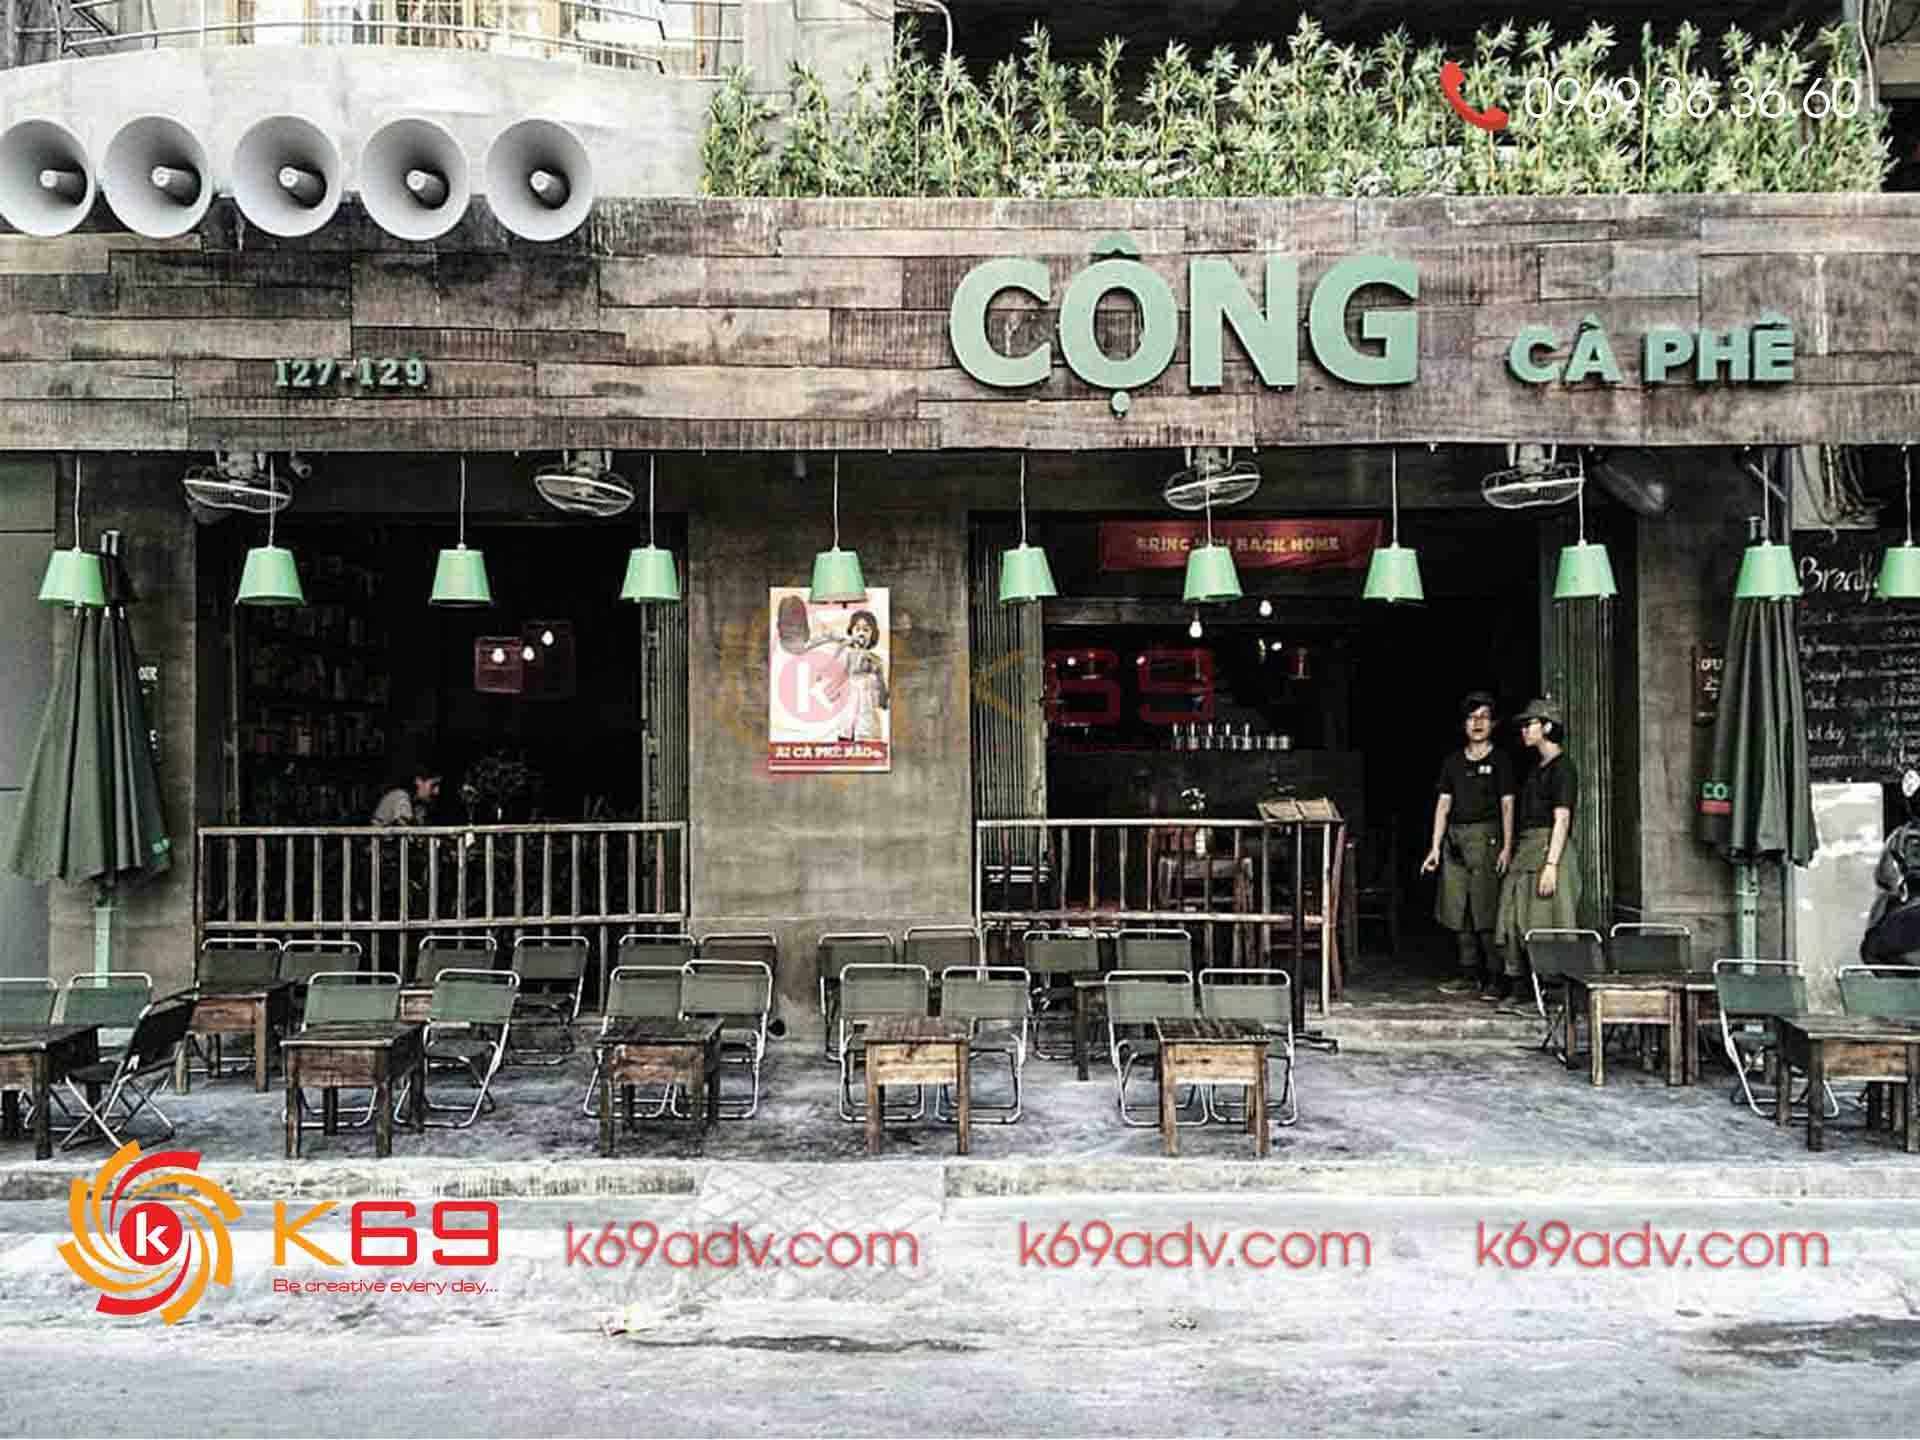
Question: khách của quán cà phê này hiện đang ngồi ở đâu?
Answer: bên trong quán